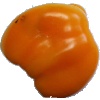
Label: yellow_pepper